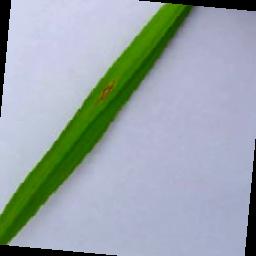
Label: Rice___Leaf_Blast